Tantra

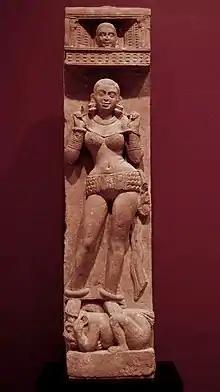
Kushan sculpture of a yakṣiṇī (2nd century), Mathura region

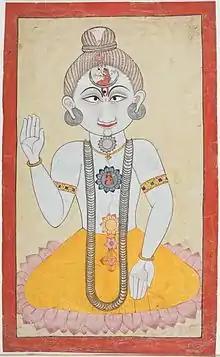
Illustration of a yogi and their chakras

Pre-tantric Buddhism contains elements which could be seen as proto-tantric, and which may have influenced the development of the Buddhist Tantric tradition. The use of magical chants or incantations can be found in the early Buddhist texts as well as in some Mahayana sutras. These magical spells or chants were used for various reasons, such as for protection, and for the generation of auspiciousness. Mahayana incantations are called dhāraṇīs. Some Mahayana sutras incorporate the use of mantras, a central feature of tantric practice.